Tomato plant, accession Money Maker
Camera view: vertical (180 deg); turntable rotation: 330 degrees
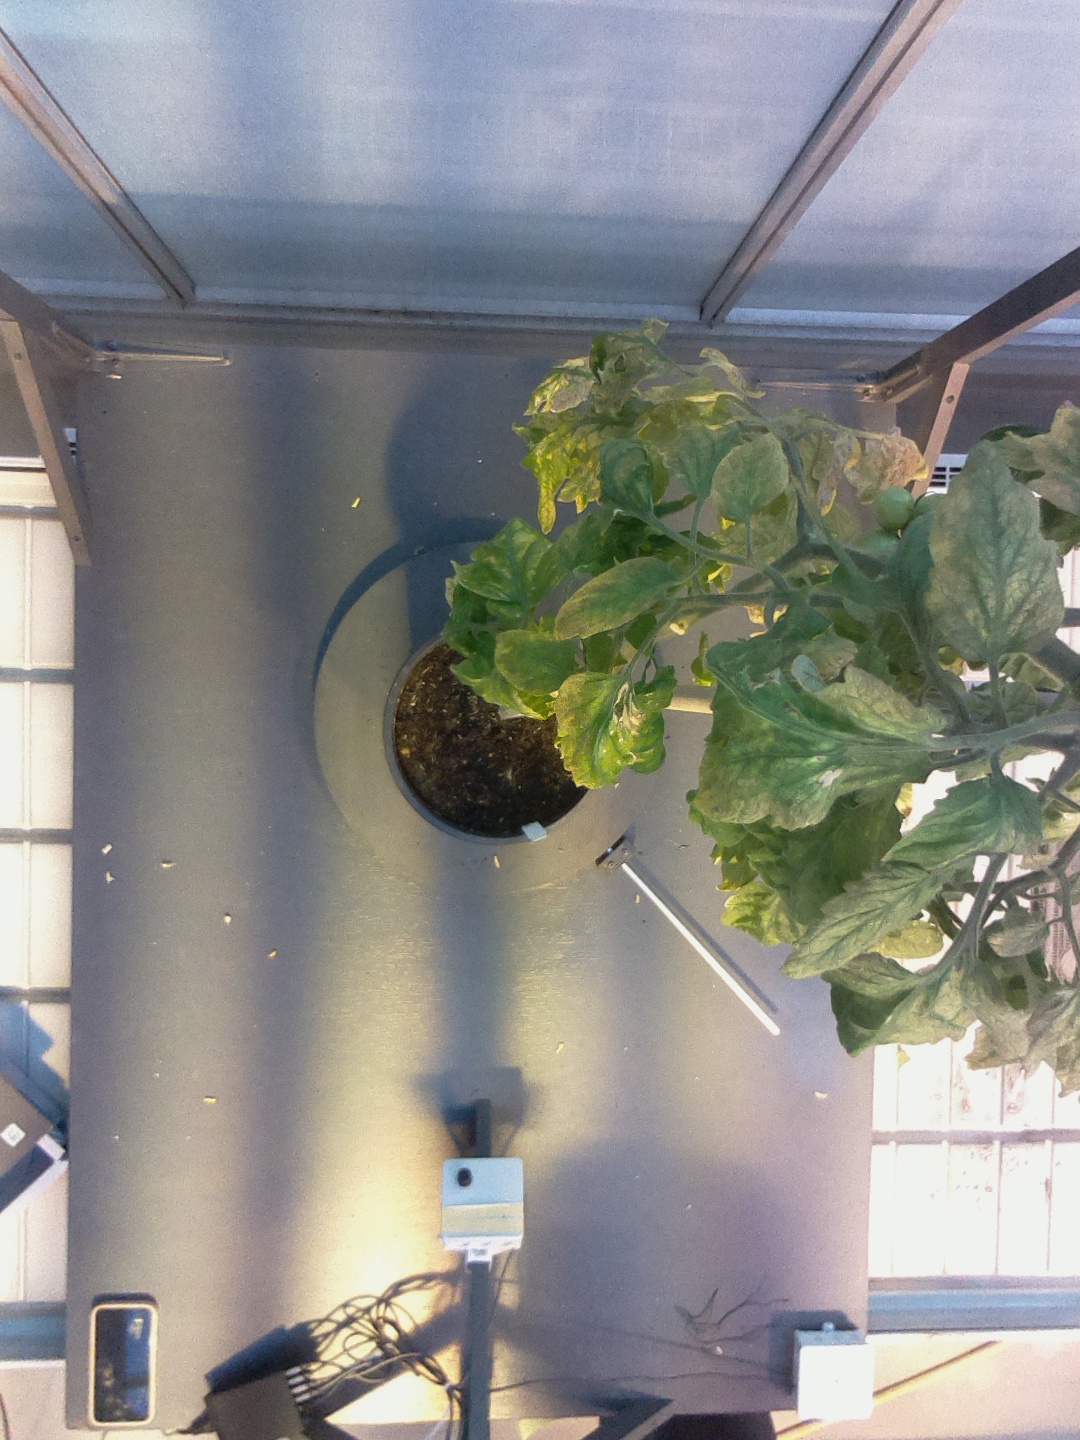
BBCH growth stage 79: 90% -100% of final fruit size